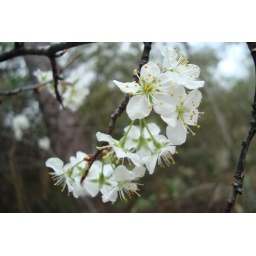
I found this growing wild near a pine tree. I suspect bird droppings. Just beautiful.